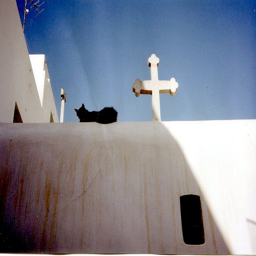
A car sits on a wall near the Cross.
Black cat lying on a wall near a stone cross.
There is a cat sitting on top of a church building
A black cat relaxes atop a church, near a cross
A cat laying next to a cross on a building.